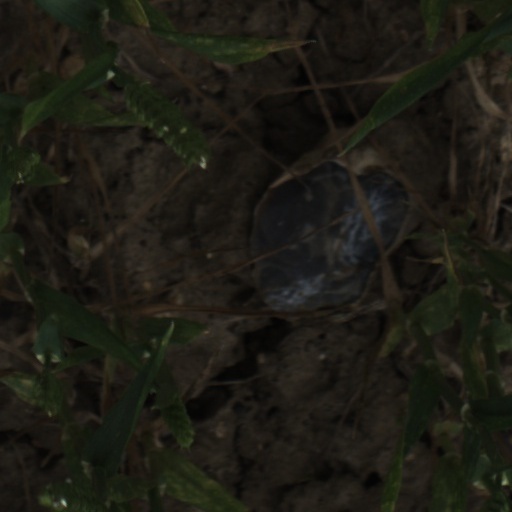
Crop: wheat